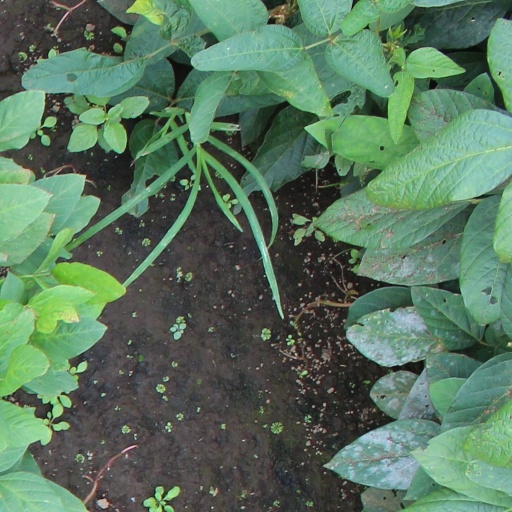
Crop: soybean